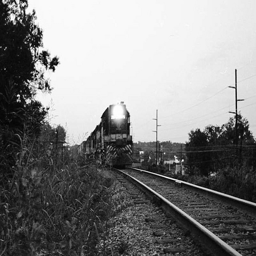
a train with a bright light going down a track
A train steams down a rural train track.
there is a large train that is coming up the tracks
A train traveling down train tracks near a lush green bush.
A black and white image of a train moving down the tracks.